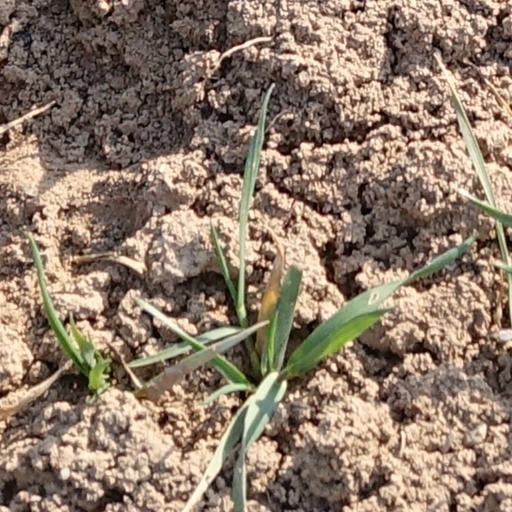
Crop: wheat